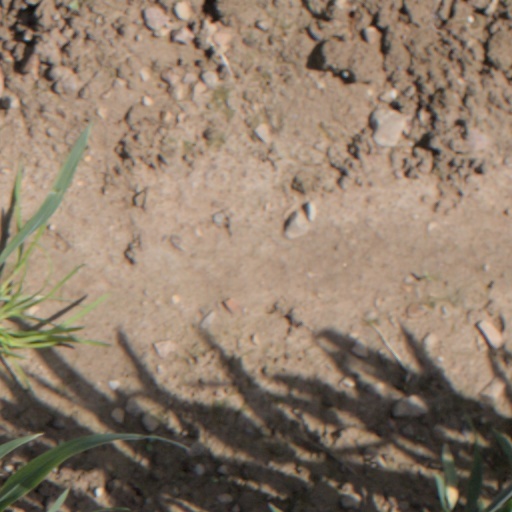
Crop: wheat